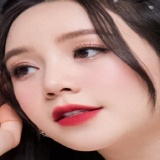
diễn viên Quỳnh Kool